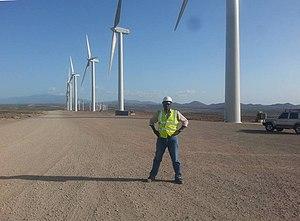
Le secteur de l'énergie au Kenya est caractérisé par une consommation par habitant très faible : environ 0,54 tep/hab en 2016, inférieure de 71 % à la moyenne mondiale, et par l'absence de ressources fossiles, jusqu'à la découverte récente d'un gisement ; le pays importe donc la totalité des hydrocarbures dont il a besoin. Les énergies les plus utilisées sont la biomasse traditionnelle, le pétrole et la géothermie.
Le parc éolien du lac Turkana est situé dans le district de Loiyangalani, dans le comté de Marsabit, à environ 545 km, par la route, au nord de Nairobi, la capitale du Kenya.
L'énergie éolienne au Kenya ne fournit qu'une petite partie de l'énergie électrique du pays. Cependant, sa part dans la production d'énergie augmente. Le Kenya vise une puissance installée de 2 036 MW d'ici 2030, soit 9 % de la capacité du pays.